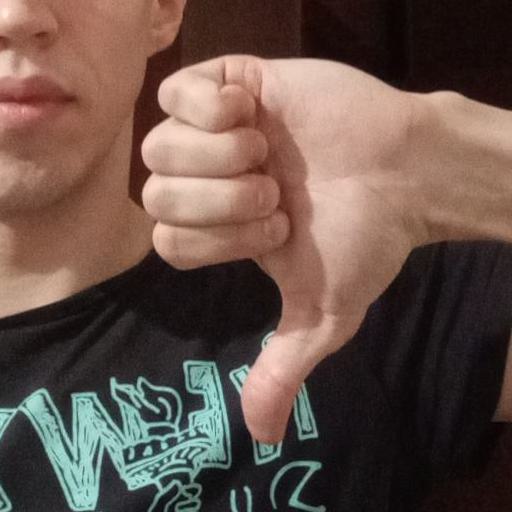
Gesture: dislike